Muang Xay

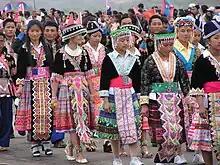
Hmong women, Muang Xay

The residents of the town are mainly Lao Loum, along with the presence of the ethnic group Khmu, 60% of the province's population.